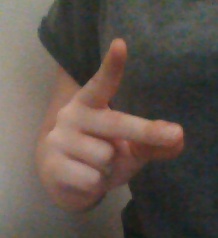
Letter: ta